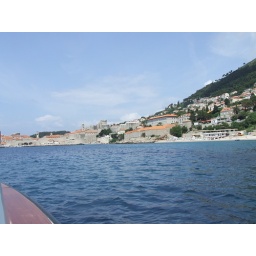
Around Dubrovnik harbour and walls by boat